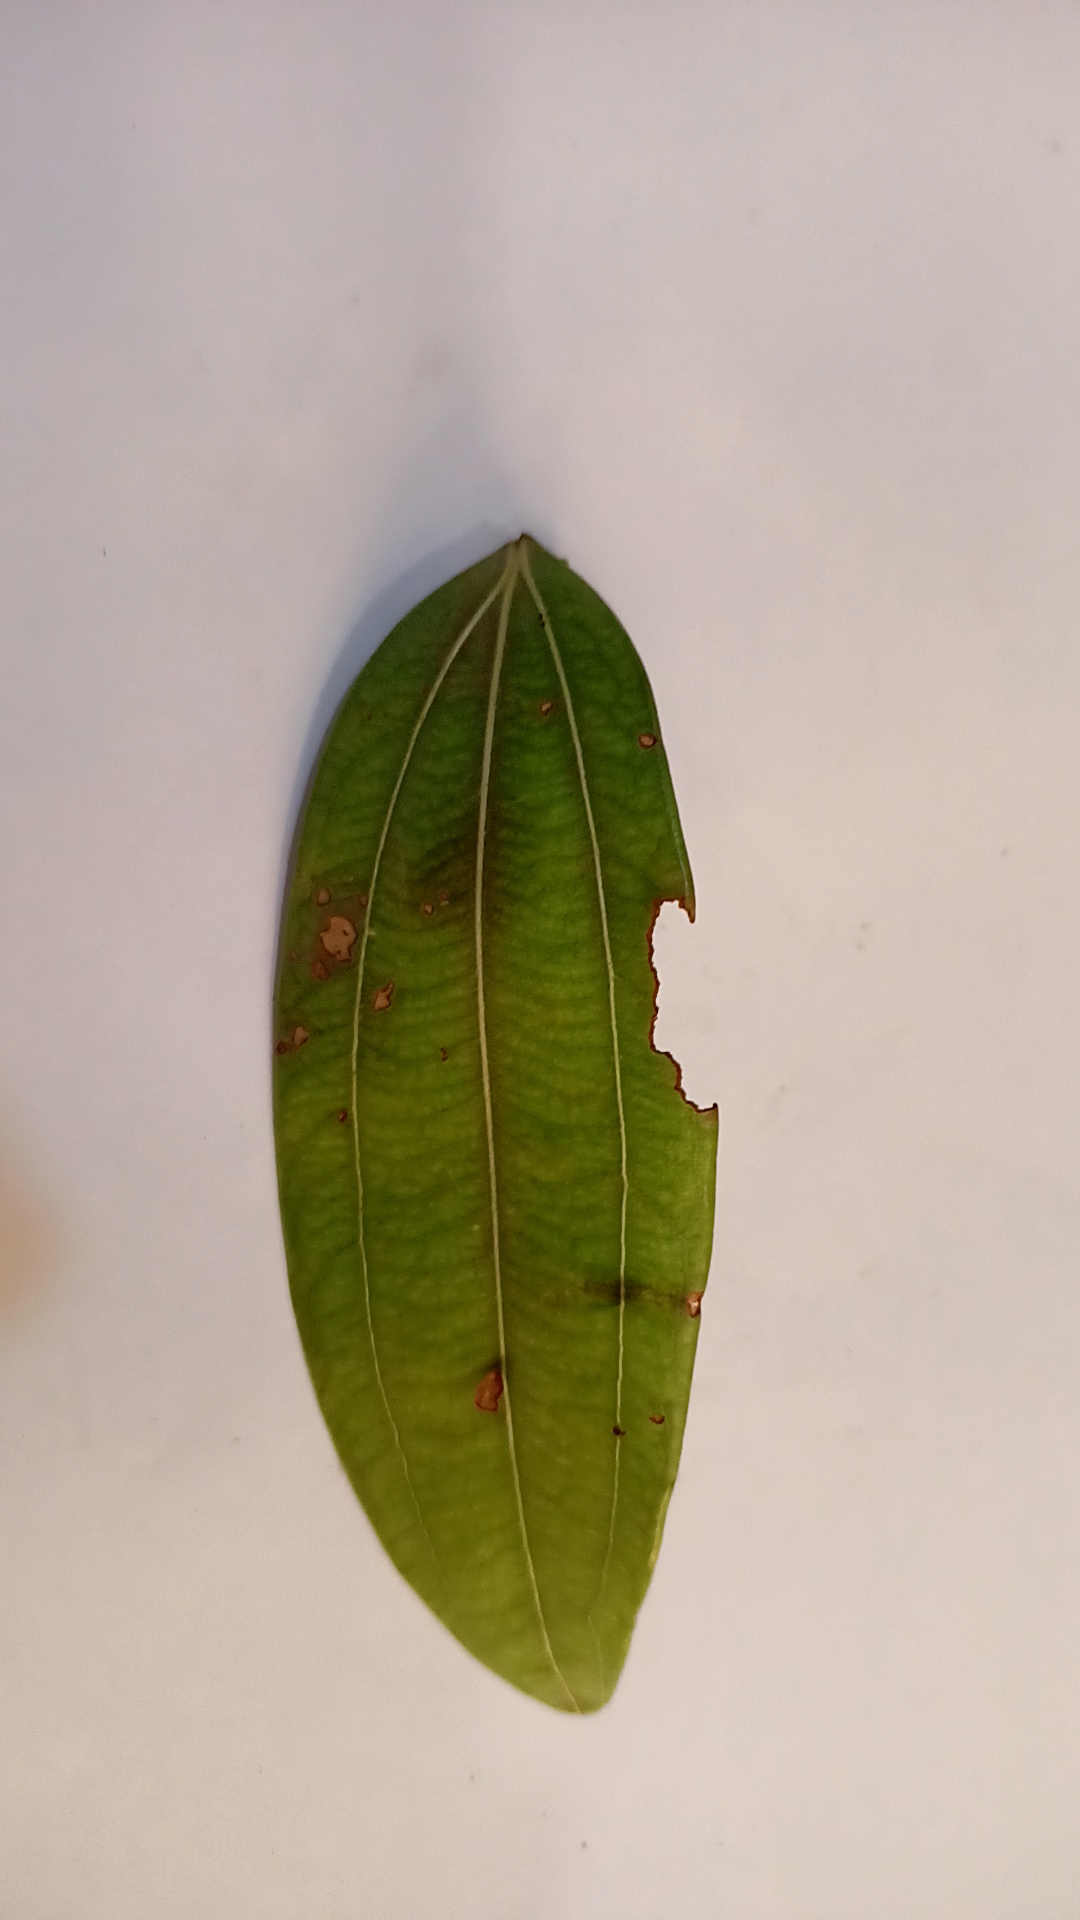
Label: Disease